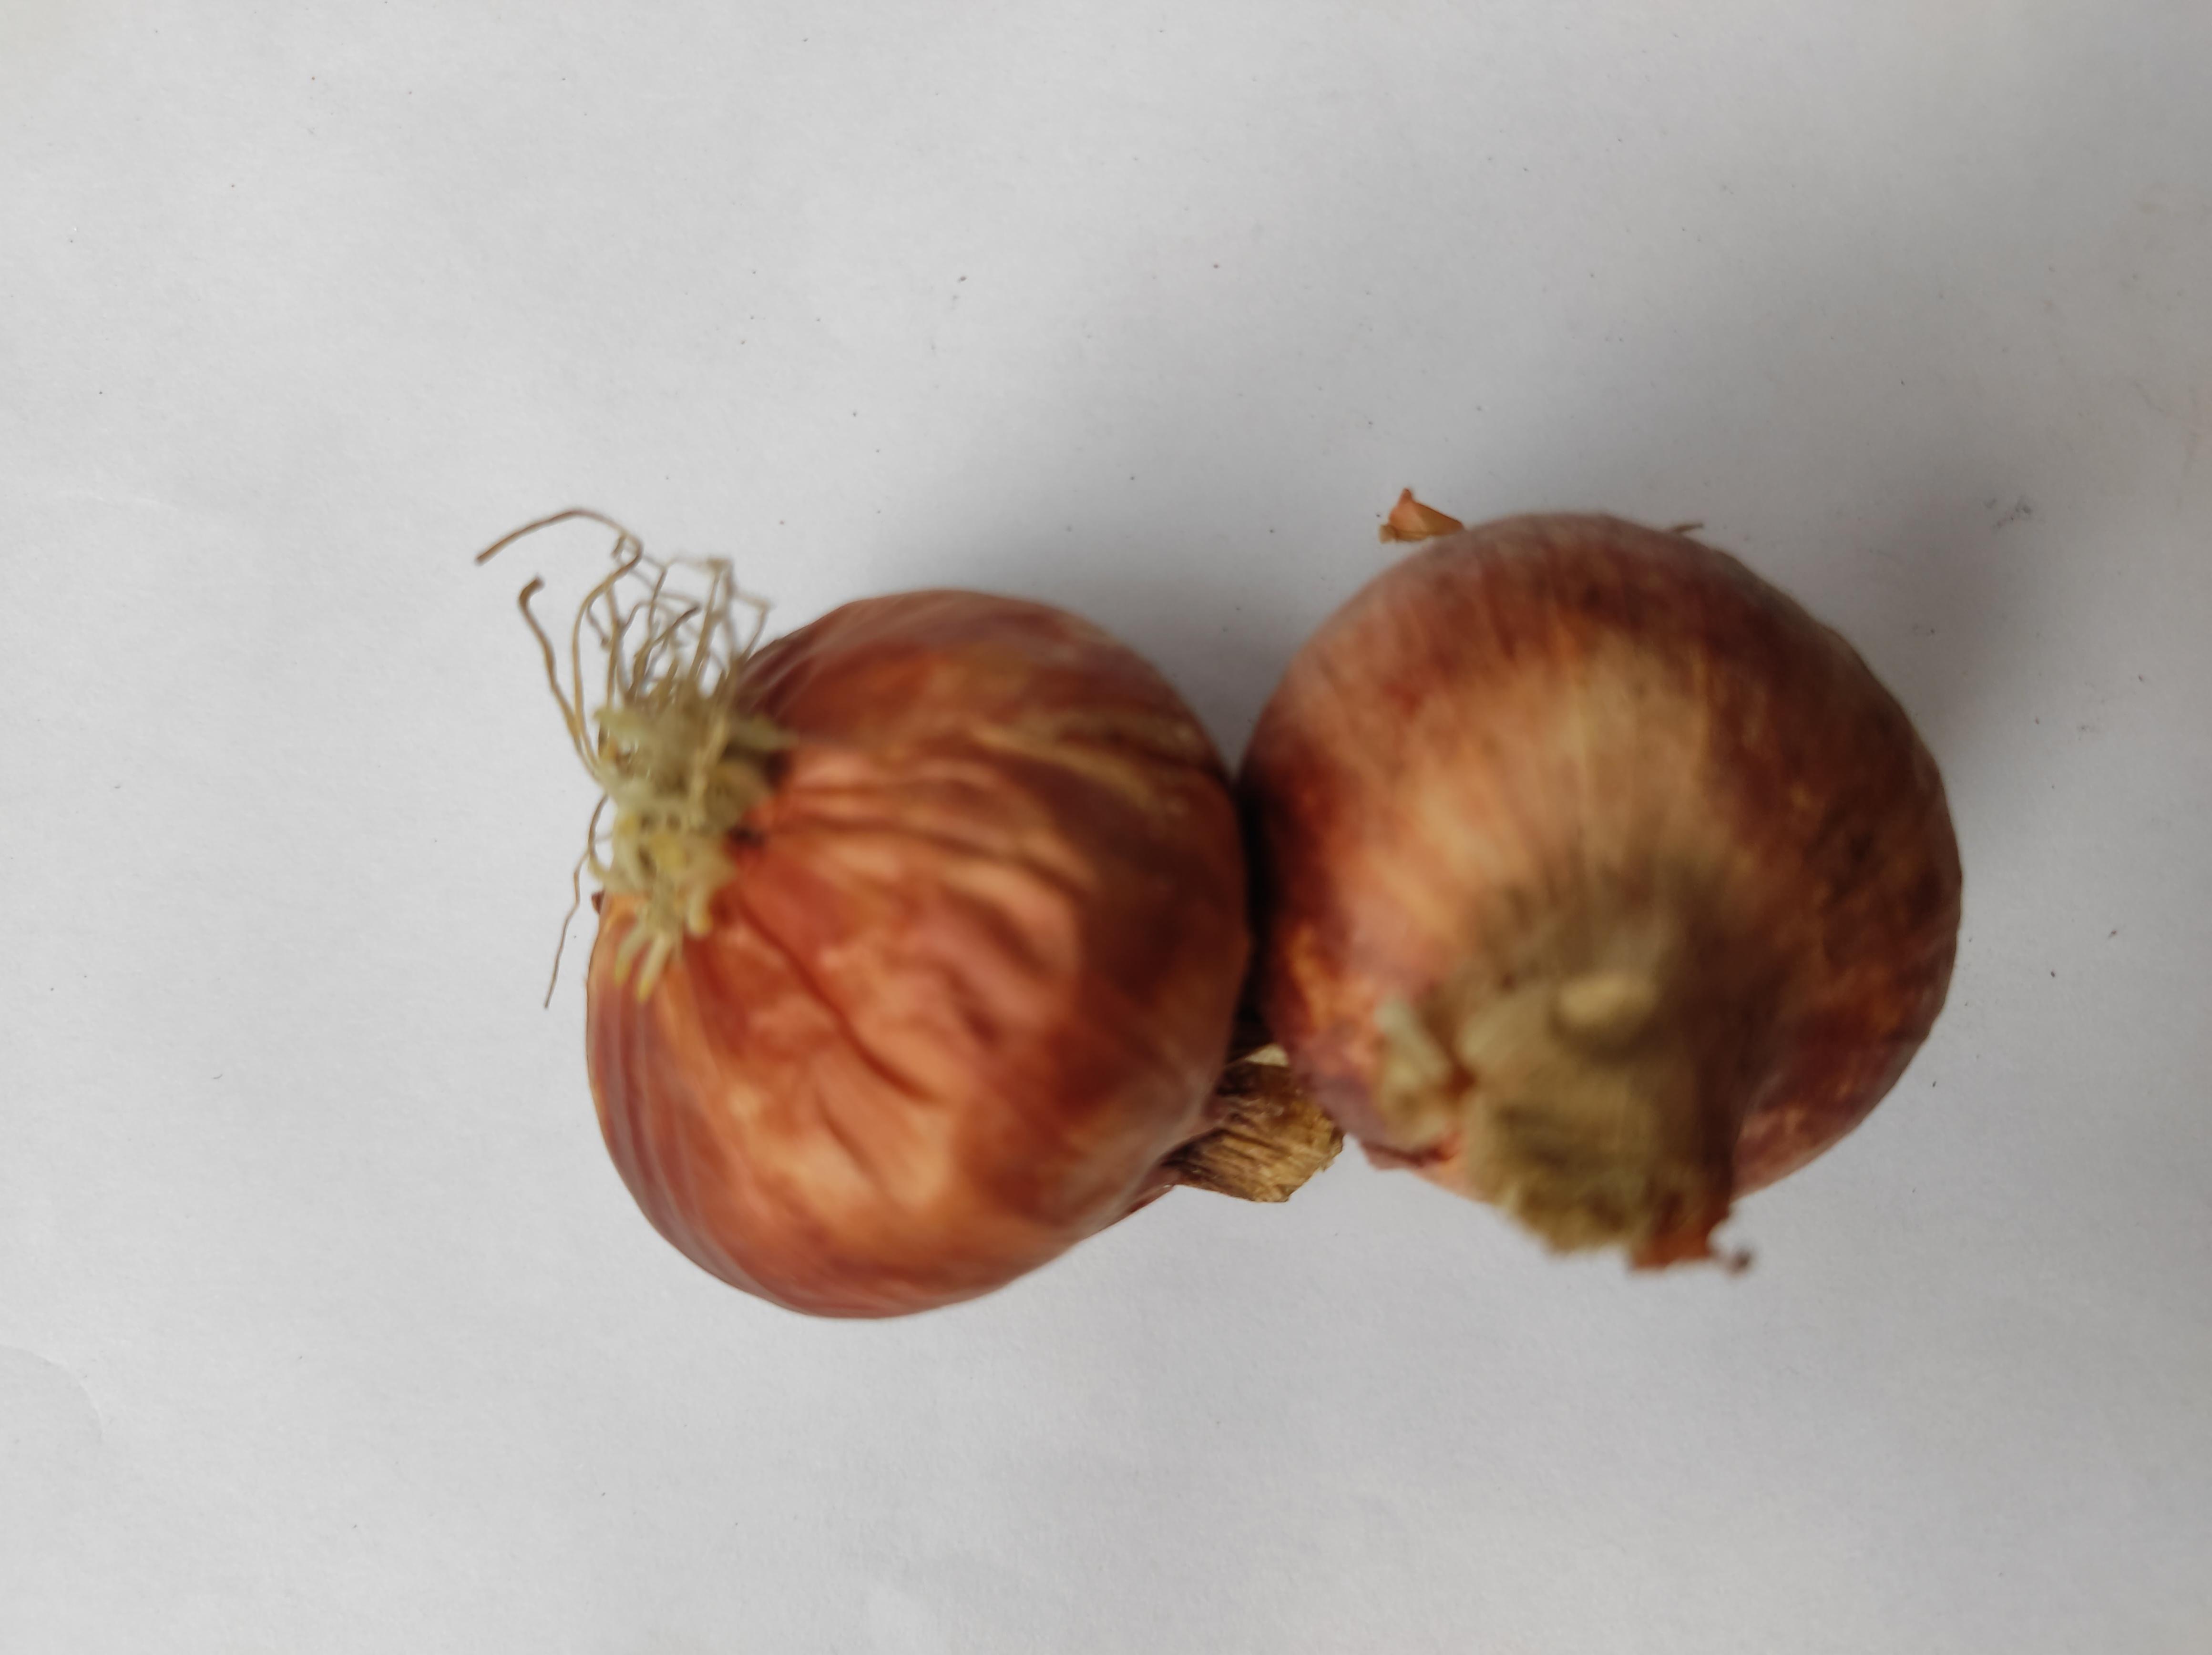
Label: Onion